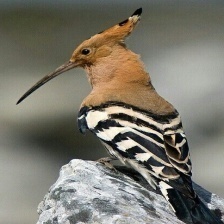
Species: HOOPOES
Scientific name: UPUPIDAE